Kala Dhanda Goray Log

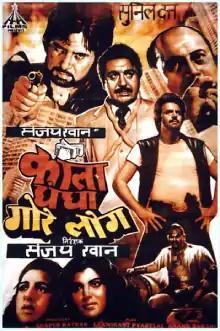
Poster

Kala Dhanda Goray Log is a 1986 hit Hindi-language action thriller film directed by Sanjay Khan, starring Sunil Dutt, Sanjay Khan, Anita Raj, Akbar Khan and Amrita Singh. The film's music was by Louis Banks and Laxmikant–Pyarelal, while the lyrics were by Anand Bakshi. The film was shot Chandivali Studio and Film City in Mumbai. This was one of Sanjay Khan's last films, before he shifted to television, acting and directing TV series like "The Sword of Tipu Sultan" (1990). The title of film became a popular phrase regarding corruption in high places.